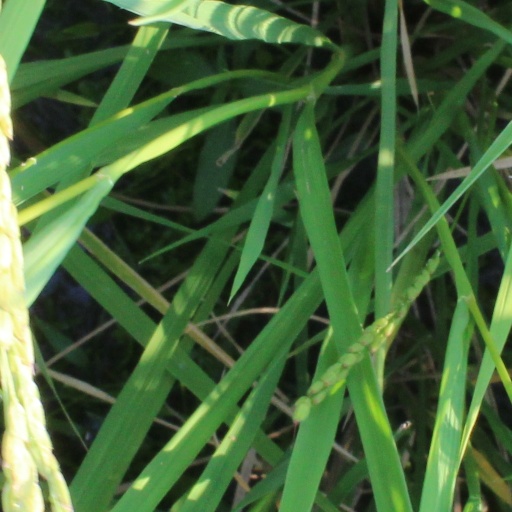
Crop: rice